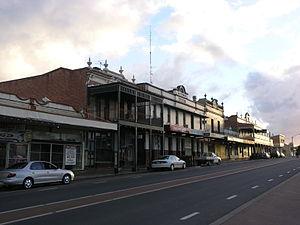
Collie est une ville de la région de South West, en Australie-Occidentale.